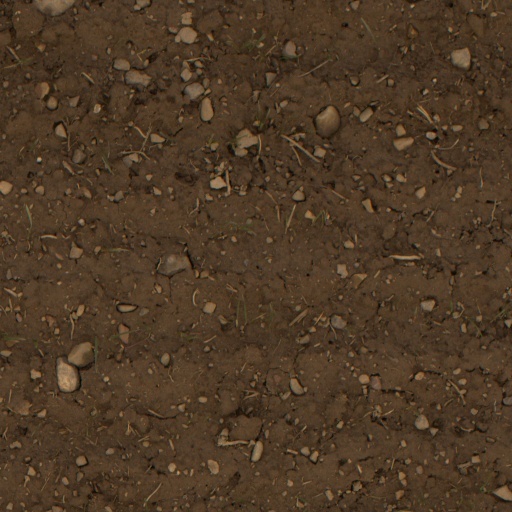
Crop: wheat